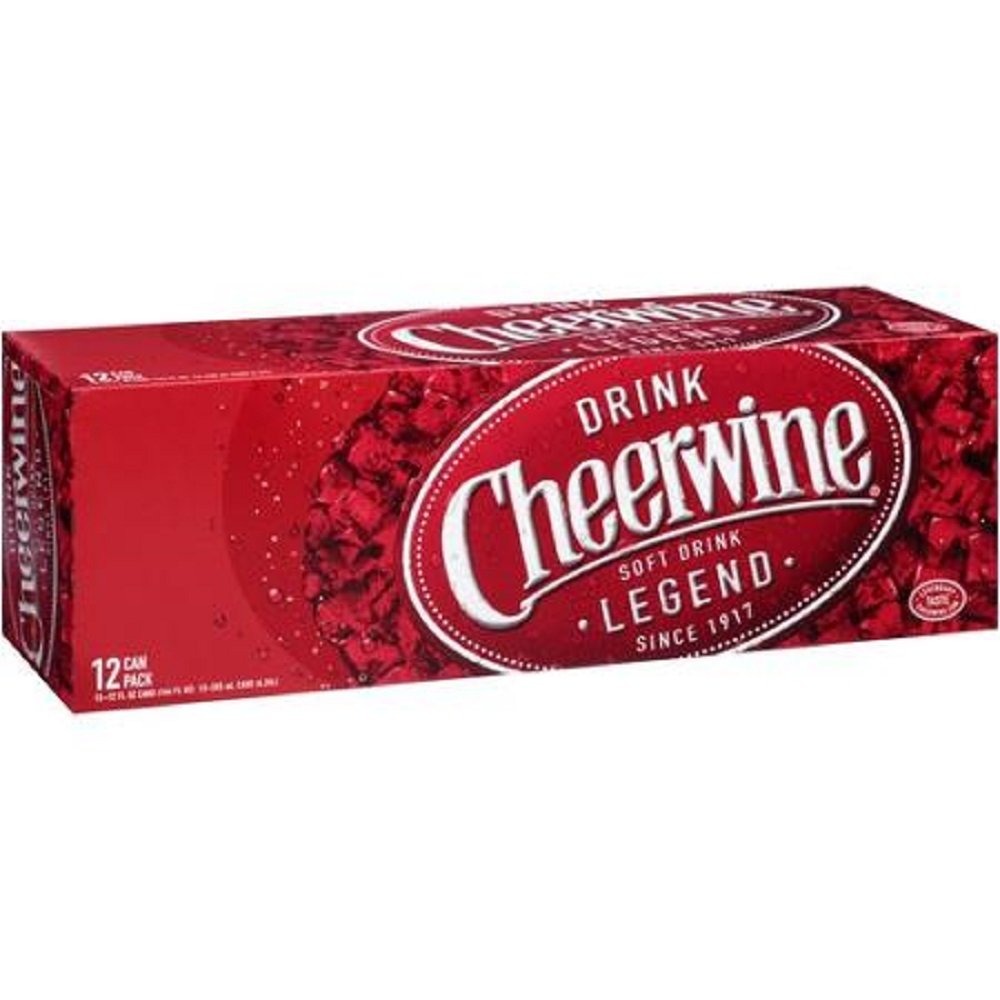
Item Name: Cheerwine Cherry Fridge Pack Soft Drink, 12 Ounce (12 Cans)
Bullet Point 1: The original since 1917.
Bullet Point 2: Unique sparkling cherry soft drink.
Bullet Point 3: Very low sodium.
Value: 144.0
Unit: Fl Oz

Price: 13.96